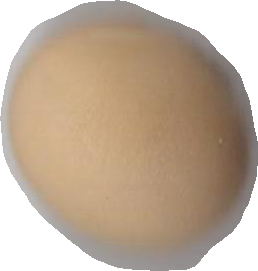
Variety: Dega